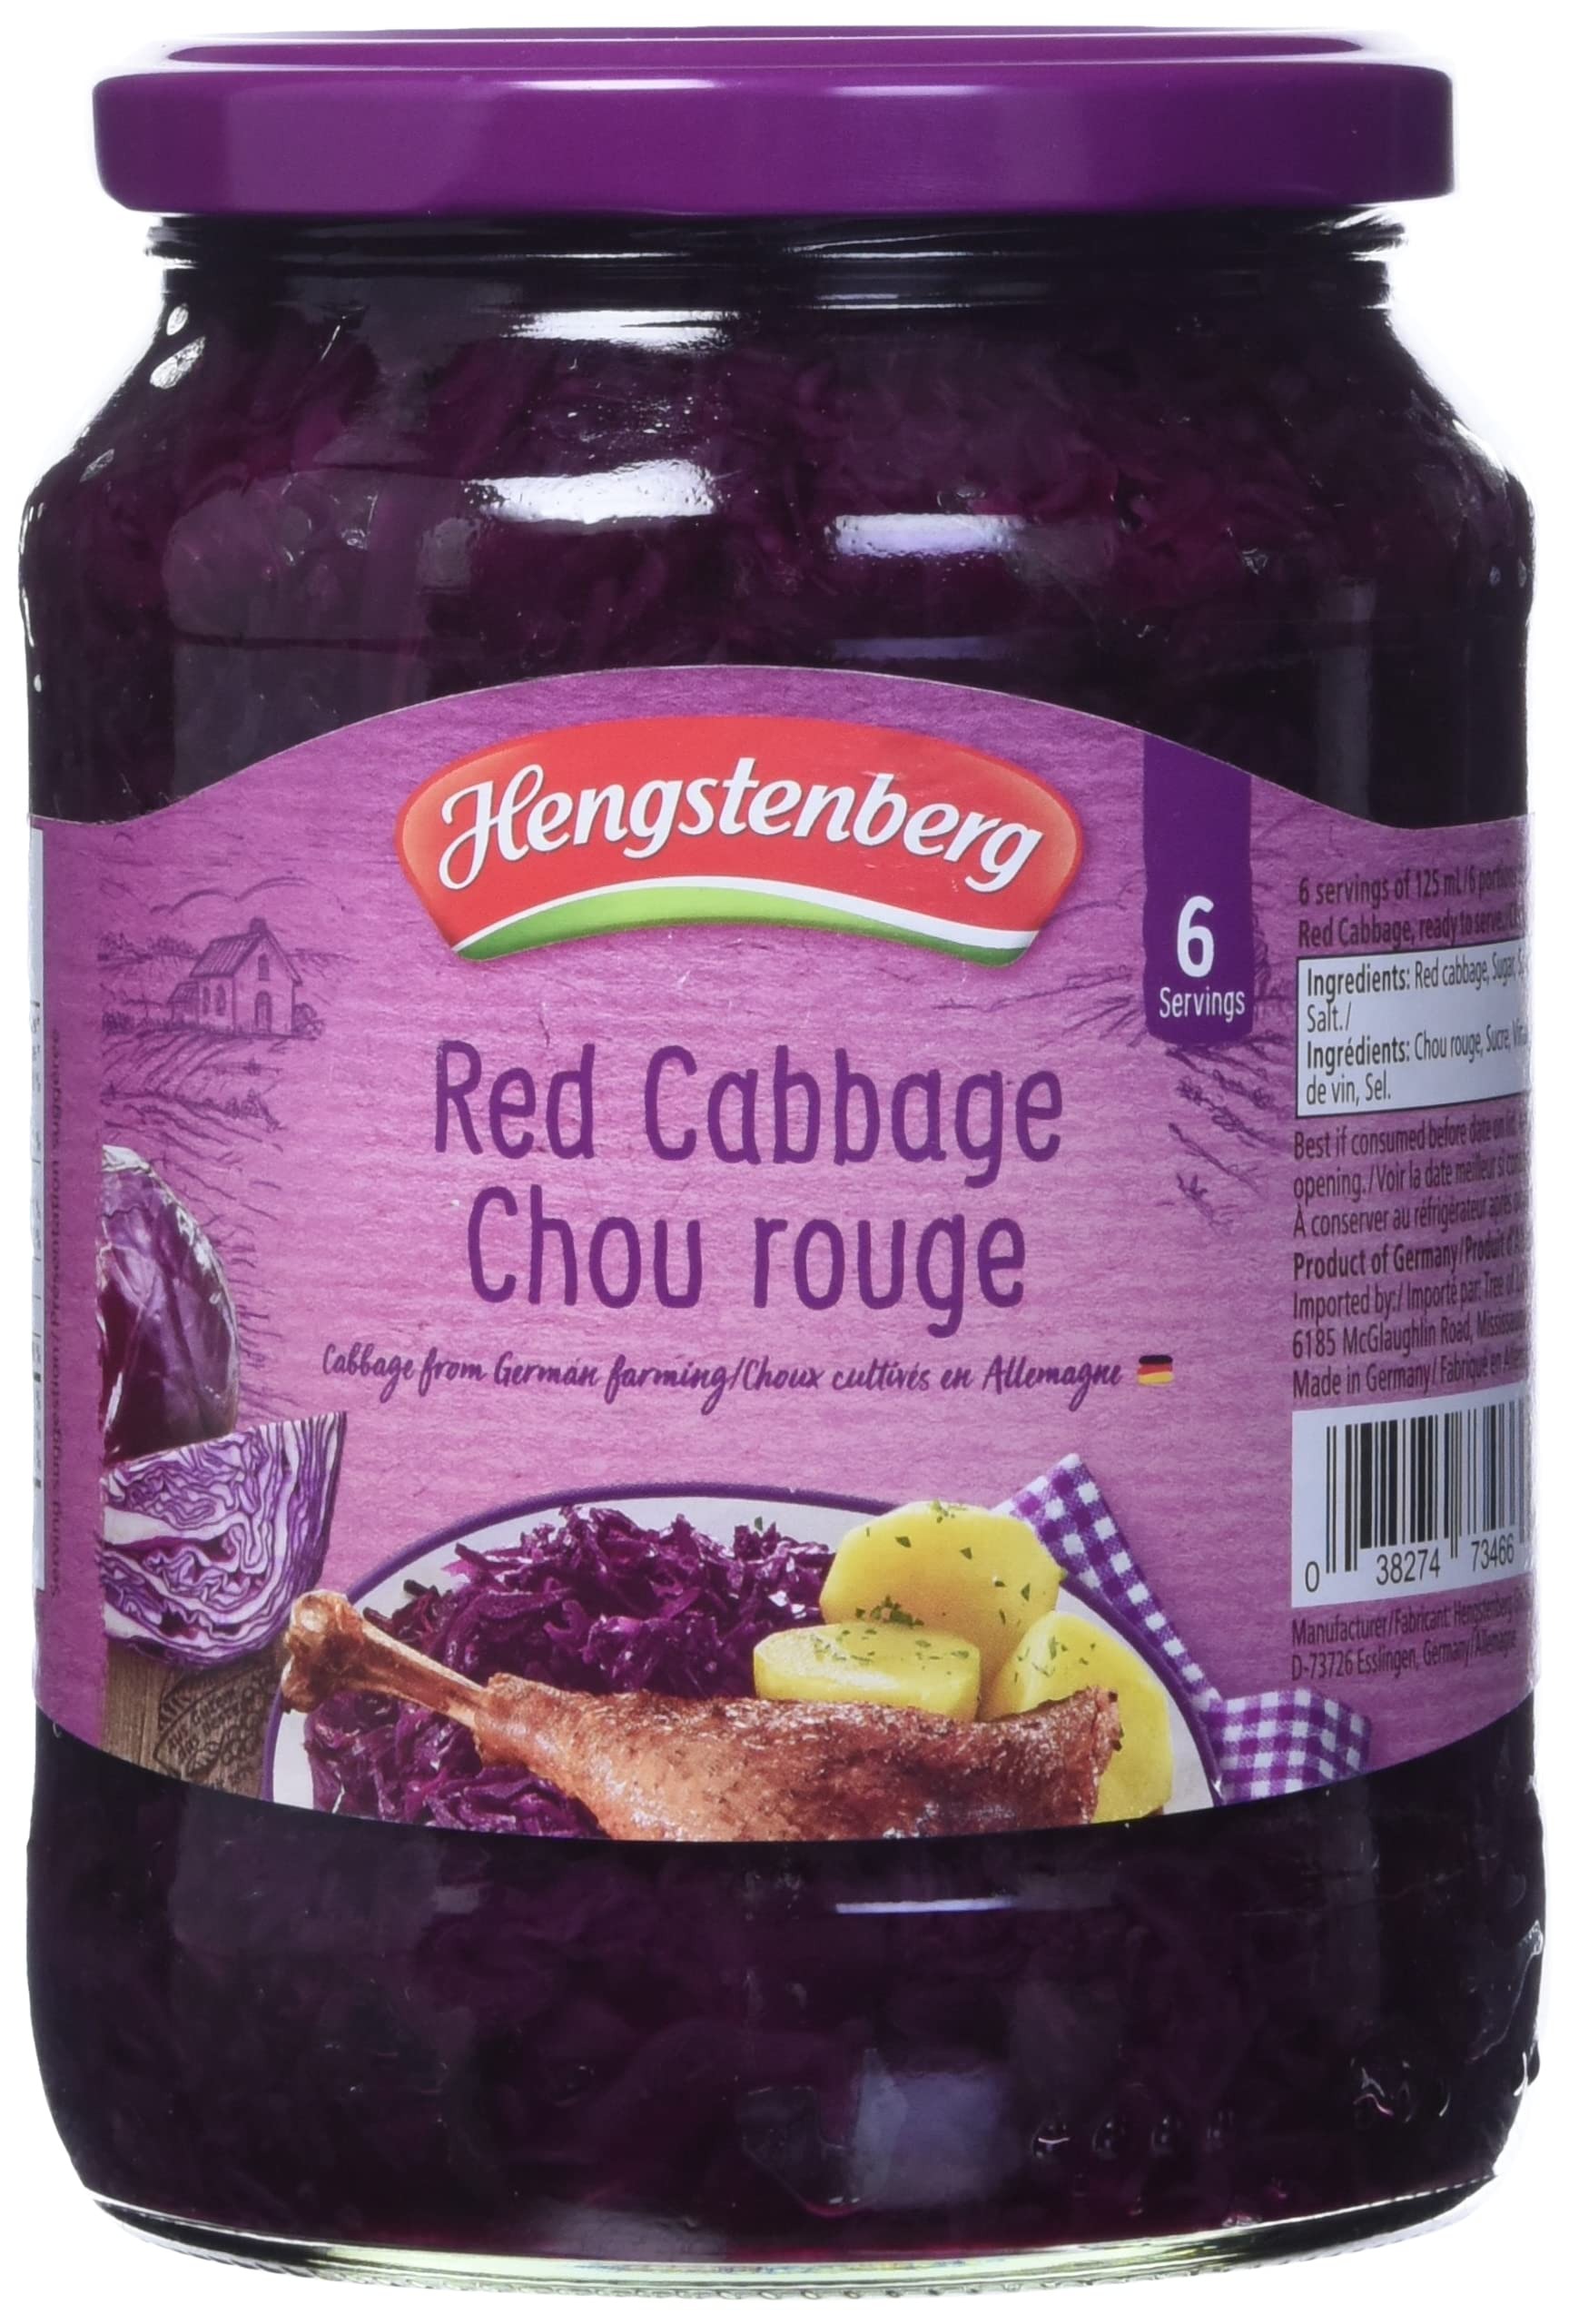
Item Name: Hengstenberg Cabbage Red Rotessa, 24.3 oz
Bullet Point 1: Item Package Dimension:10.16 centimeters L x13.97 centimeters W x22.86 centimeters H
Bullet Point 2: Item Package Weight:2.25 pounds
Bullet Point 3: Product Type:GROCERY
Bullet Point 4: Country of Origin: Germany
Value: 24.3
Unit: Ounce

Price: 30.02